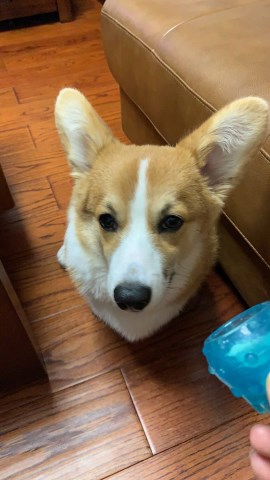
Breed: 2909-n000116-Cardigan